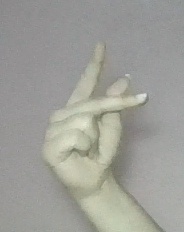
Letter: dha